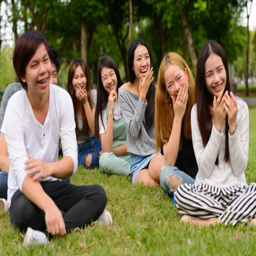
group of young friends hanging out and relaxing together at the park